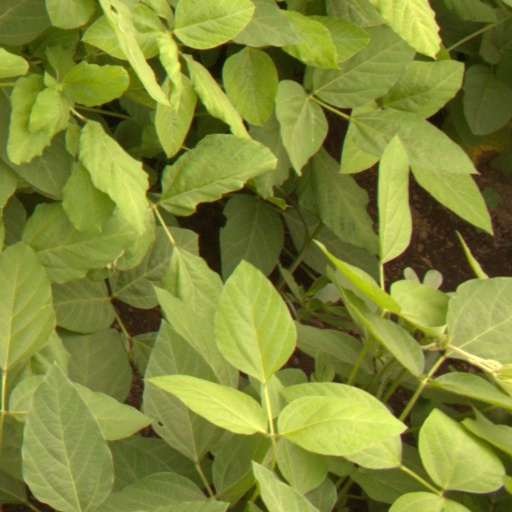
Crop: soybean